Pennsylvania Route 320

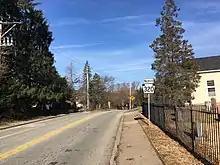
PA 320 northbound in Broomall

Following this intersection, the route heads back into Springfield Township and becomes Sproul Road, widening into a four-lane divided highway and passing between the Springfield Mall to the west and a residential neighborhood to the east. The route narrows back into a two-lane undivided road and comes to a bridge over SEPTA's light rail Media–Sharon Hill Line east of the Springfield Mall station. The road continues north through residential areas with some commercial development, passing to the east of Springfield Hospital and Springfield Golf and Country Club. PA 320 widens back to a four-lane divided highway and intersects the northern terminus of PA 420, at which point it heads into business areas. The route continues north to a diamond interchange with US 1.